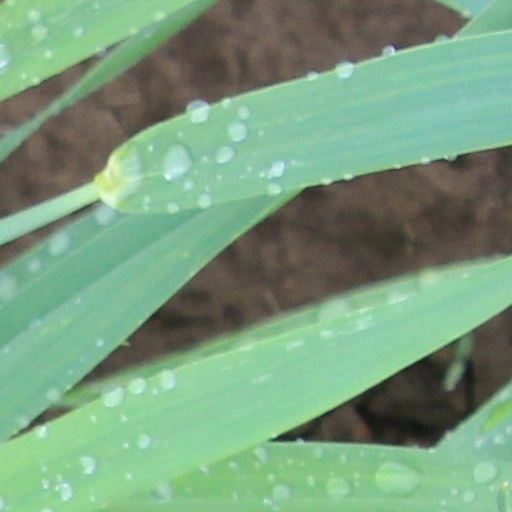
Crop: wheat